Asian Kung-Fu Generation

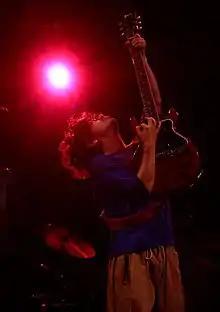
Masafumi Gotoh

The musical style of Asian Kung-Fu Generation largely has been influenced by seminal 1990s alternative rock and indie-rock bands, particularly Weezer, Oasis, Teenage Fanclub, Radiohead, Supergrass, Manic Street Preachers, Smashing Pumpkins and Beck. This is in conjunction with a wide variety of other genres, ranging from pop, garage, new wave, hardcore punk, and heavy metal. Members of ASIAN KUNG-FU GENERATION have imparted to being fans of Western music groups including The Beatles, XTC, The Pet Shop Boys and King Bee as well as fellow Japanese acts such as Number Girl, Eastern Youth, and Hi-Standard. As a result, many of the band's songs maintain a distinct balance of various elements of the genres, most typically expressing fast tempos, strong melodies, clear vocals, loud and distorted guitars, power chord sequences, rhythmic groove, hook-filled refrains, transgressive lyrics, and emotional delivery. Over the course of their career, the members of Asian Kung-Fu Generation, like most Japanese rock musicians, prefer to slightly expand their core sonic style with every release rather than drastically reinvent themselves. However, with their sixth studio album, the band uncharacteristically incorporated brass instruments, synthesizers, and string arrangements into their music. Ijichi is also a skilled pianist and can be heard playing an excerpt of "Claire de Lune" from French composer Claude Debussy's "Suite bergamasque" on their third studio album "Fanclub".